Johan Museeuw

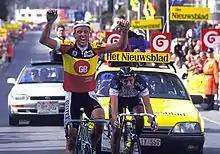
Johan Museeuw won his first Tour of Flanders in 1993.

In 1993 he moved to MG-GB, the team of manager Patrick Lefevere, with whom he developed a special friendship. With Lefevere, he converted from sprinter to classics specialist. He traded his powerful sprint for more endurance and stamina that allowed him to compete in the spring classics, specializing in the cobbled classics Paris–Roubaix and the Tour of Flanders. He had a strong spring campaign in 1993: after winning a stage in Paris–Nice and Dwars door Vlaanderen, he started as one of the favourites in the Tour of Flanders. Museeuw won the Tour of Flanders in a two-man sprint with Frans Maassen, taking his first win in a monument classic. In the 1993 Tour de France he wore the yellow jersey for two days after a strong prologue and team time trial, and he placed second in the final points classification a third time. At the end of 1993, he won Paris–Tours, taking his third World Cup win.